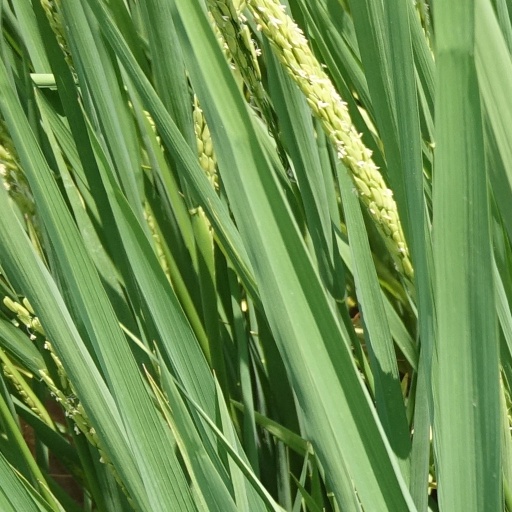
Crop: rice